River Cree

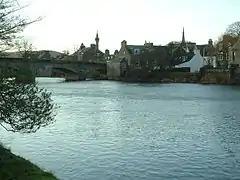
The Cree at Newton Stewart

The River Cree is a river in Dumfries and Galloway, Scotland which runs through Newton Stewart and into the Solway Firth. It forms part of the boundary between the counties of Wigtownshire and Kirkcudbrightshire.